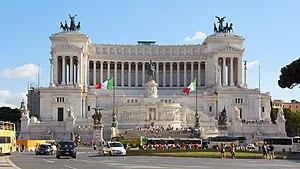
L'Italie /itali/, en forme longue la République italienne, est un pays d'Europe du Sud correspondant physiquement à une partie continentale, une péninsule située au centre de la mer Méditerranée et une partie insulaire constituée par les deux plus grandes îles de cette mer, la Sicile et la Sardaigne, et beaucoup d'autres îles plus petites. Elle est rattachée au reste du continent par le massif des Alpes. Le territoire italien correspond approximativement à la région géographique homonyme.